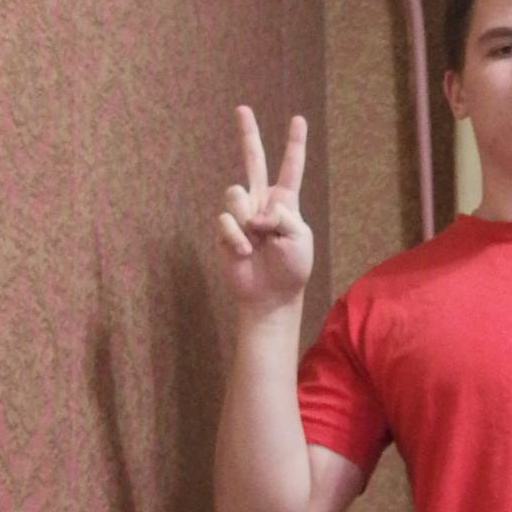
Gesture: peace